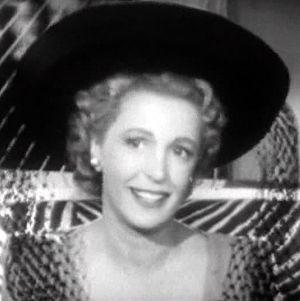
Natalie Schafer est une actrice américaine née le 5 novembre 1900 à Red Bank, New Jersey, décédée le 10 avril 1991 à Los Angeles. Elle a également réalisé en 1977 un épisode de la série La croisière s'amuse.